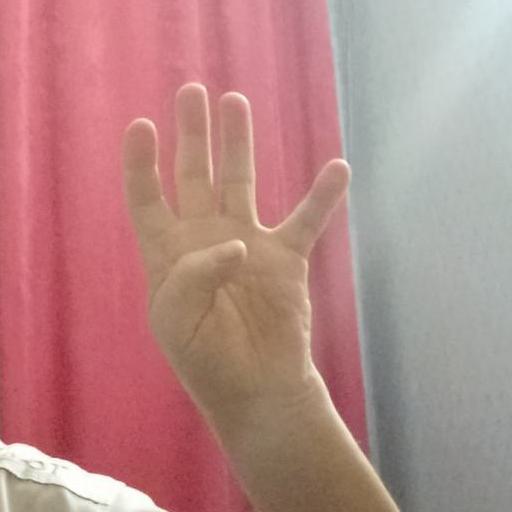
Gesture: four